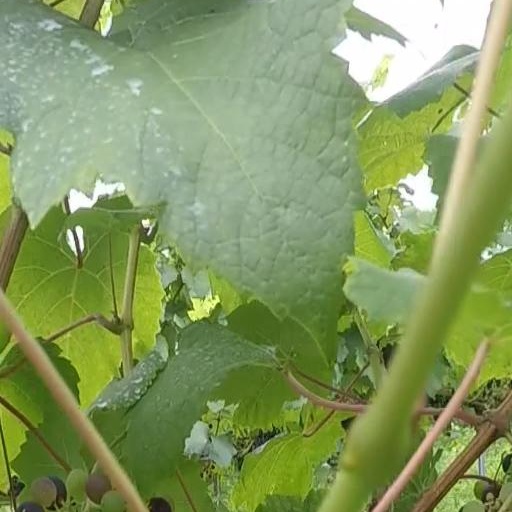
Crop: grape